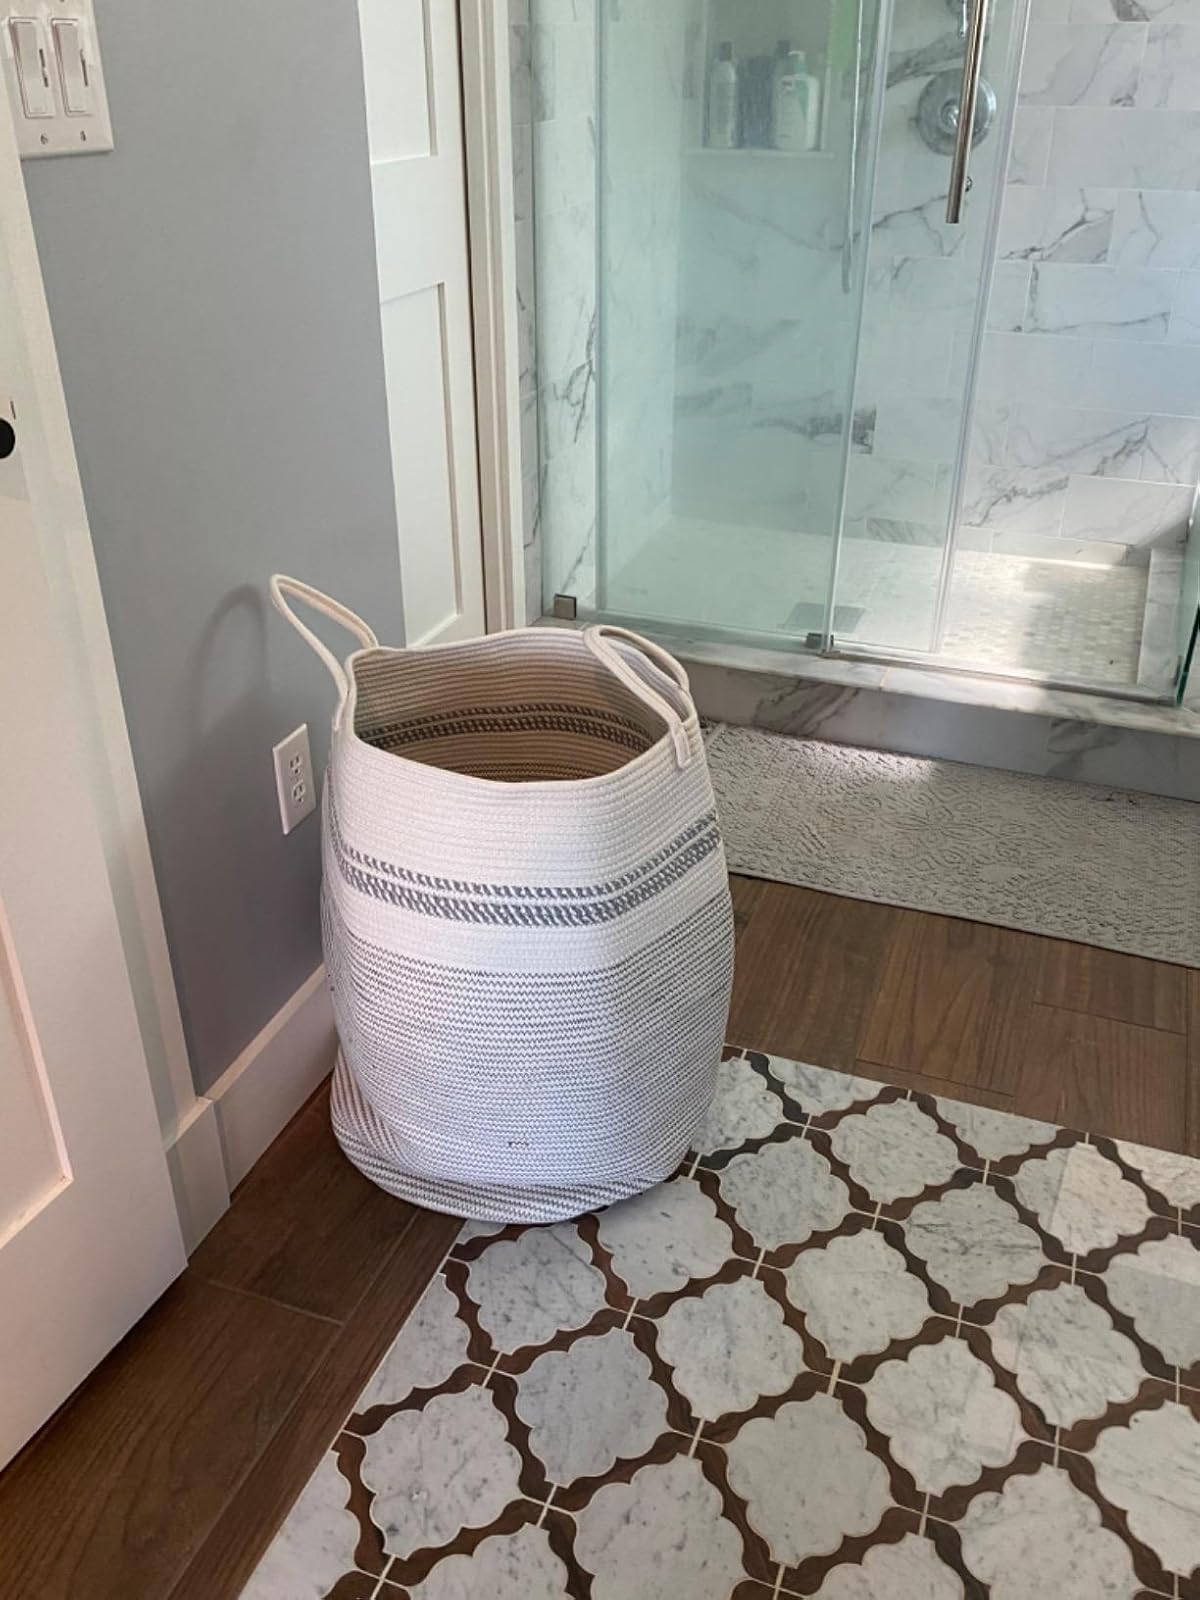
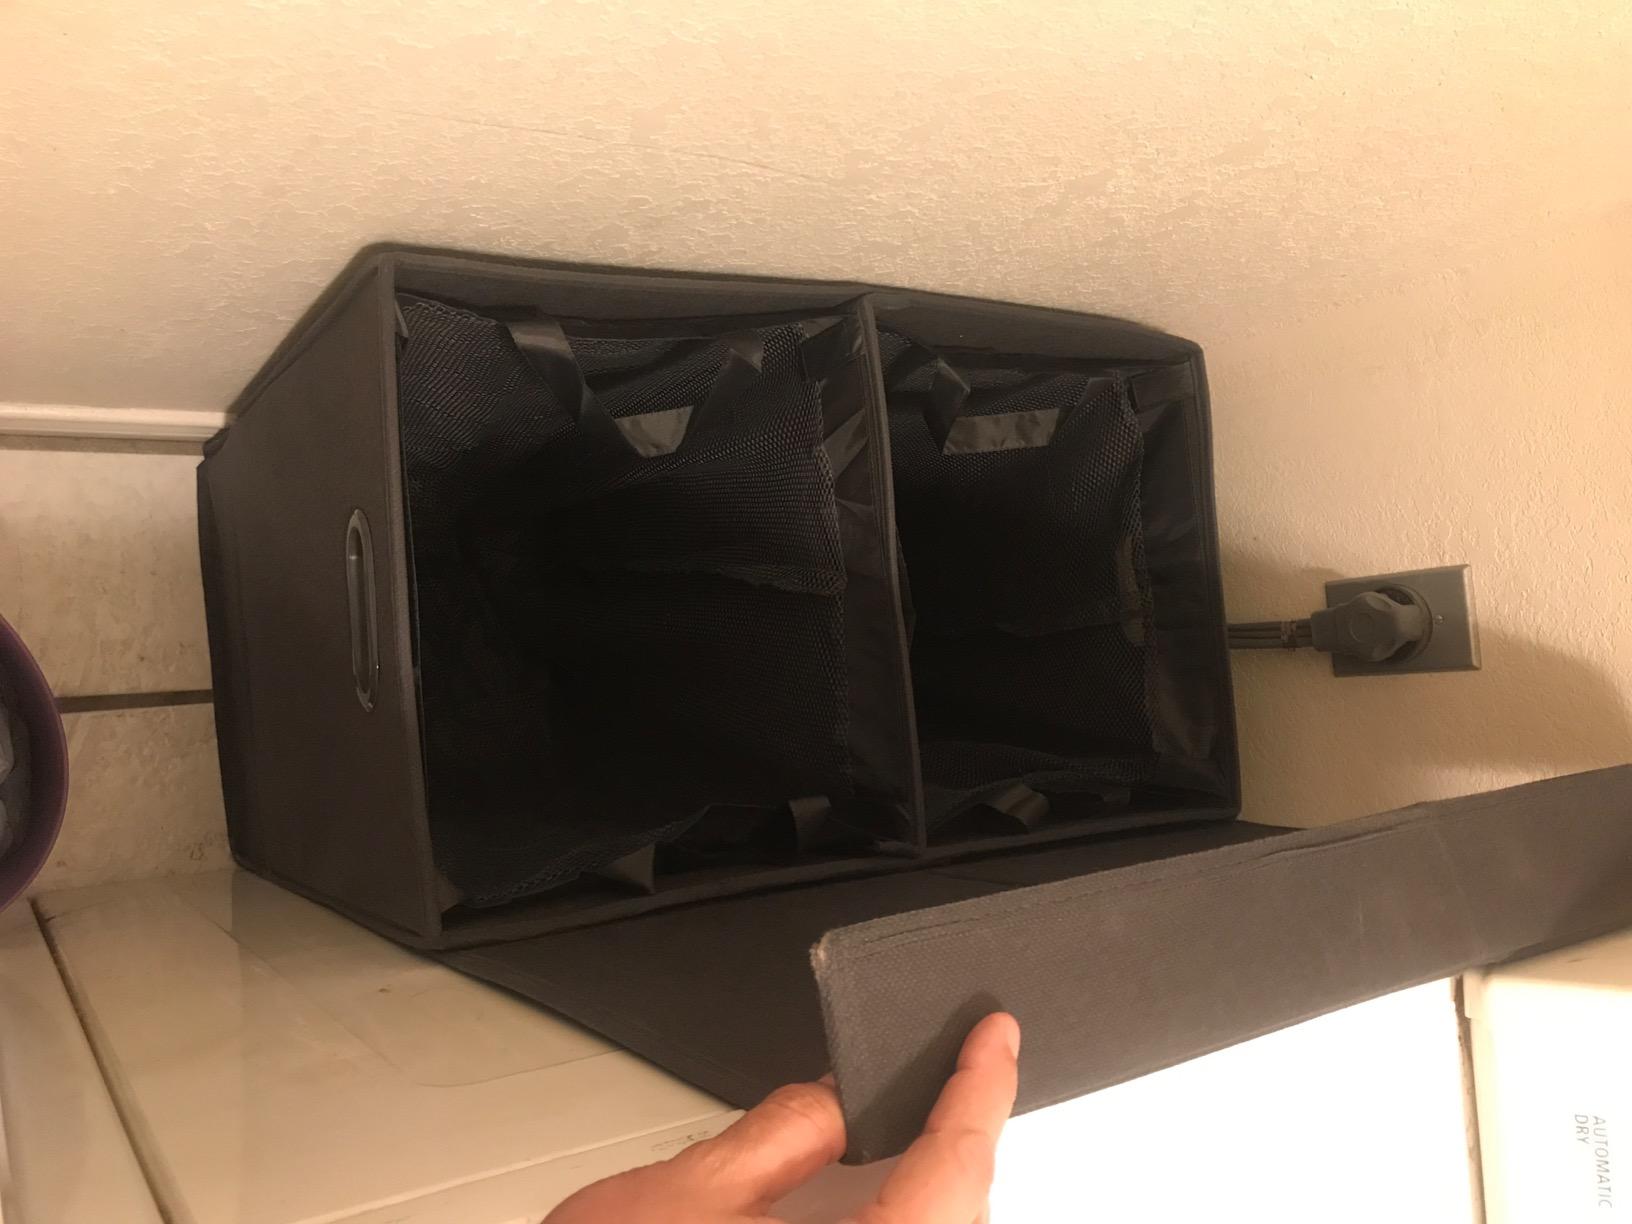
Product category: items_hamper
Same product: no